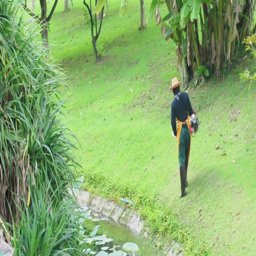
gardener is mowing grass in the field .